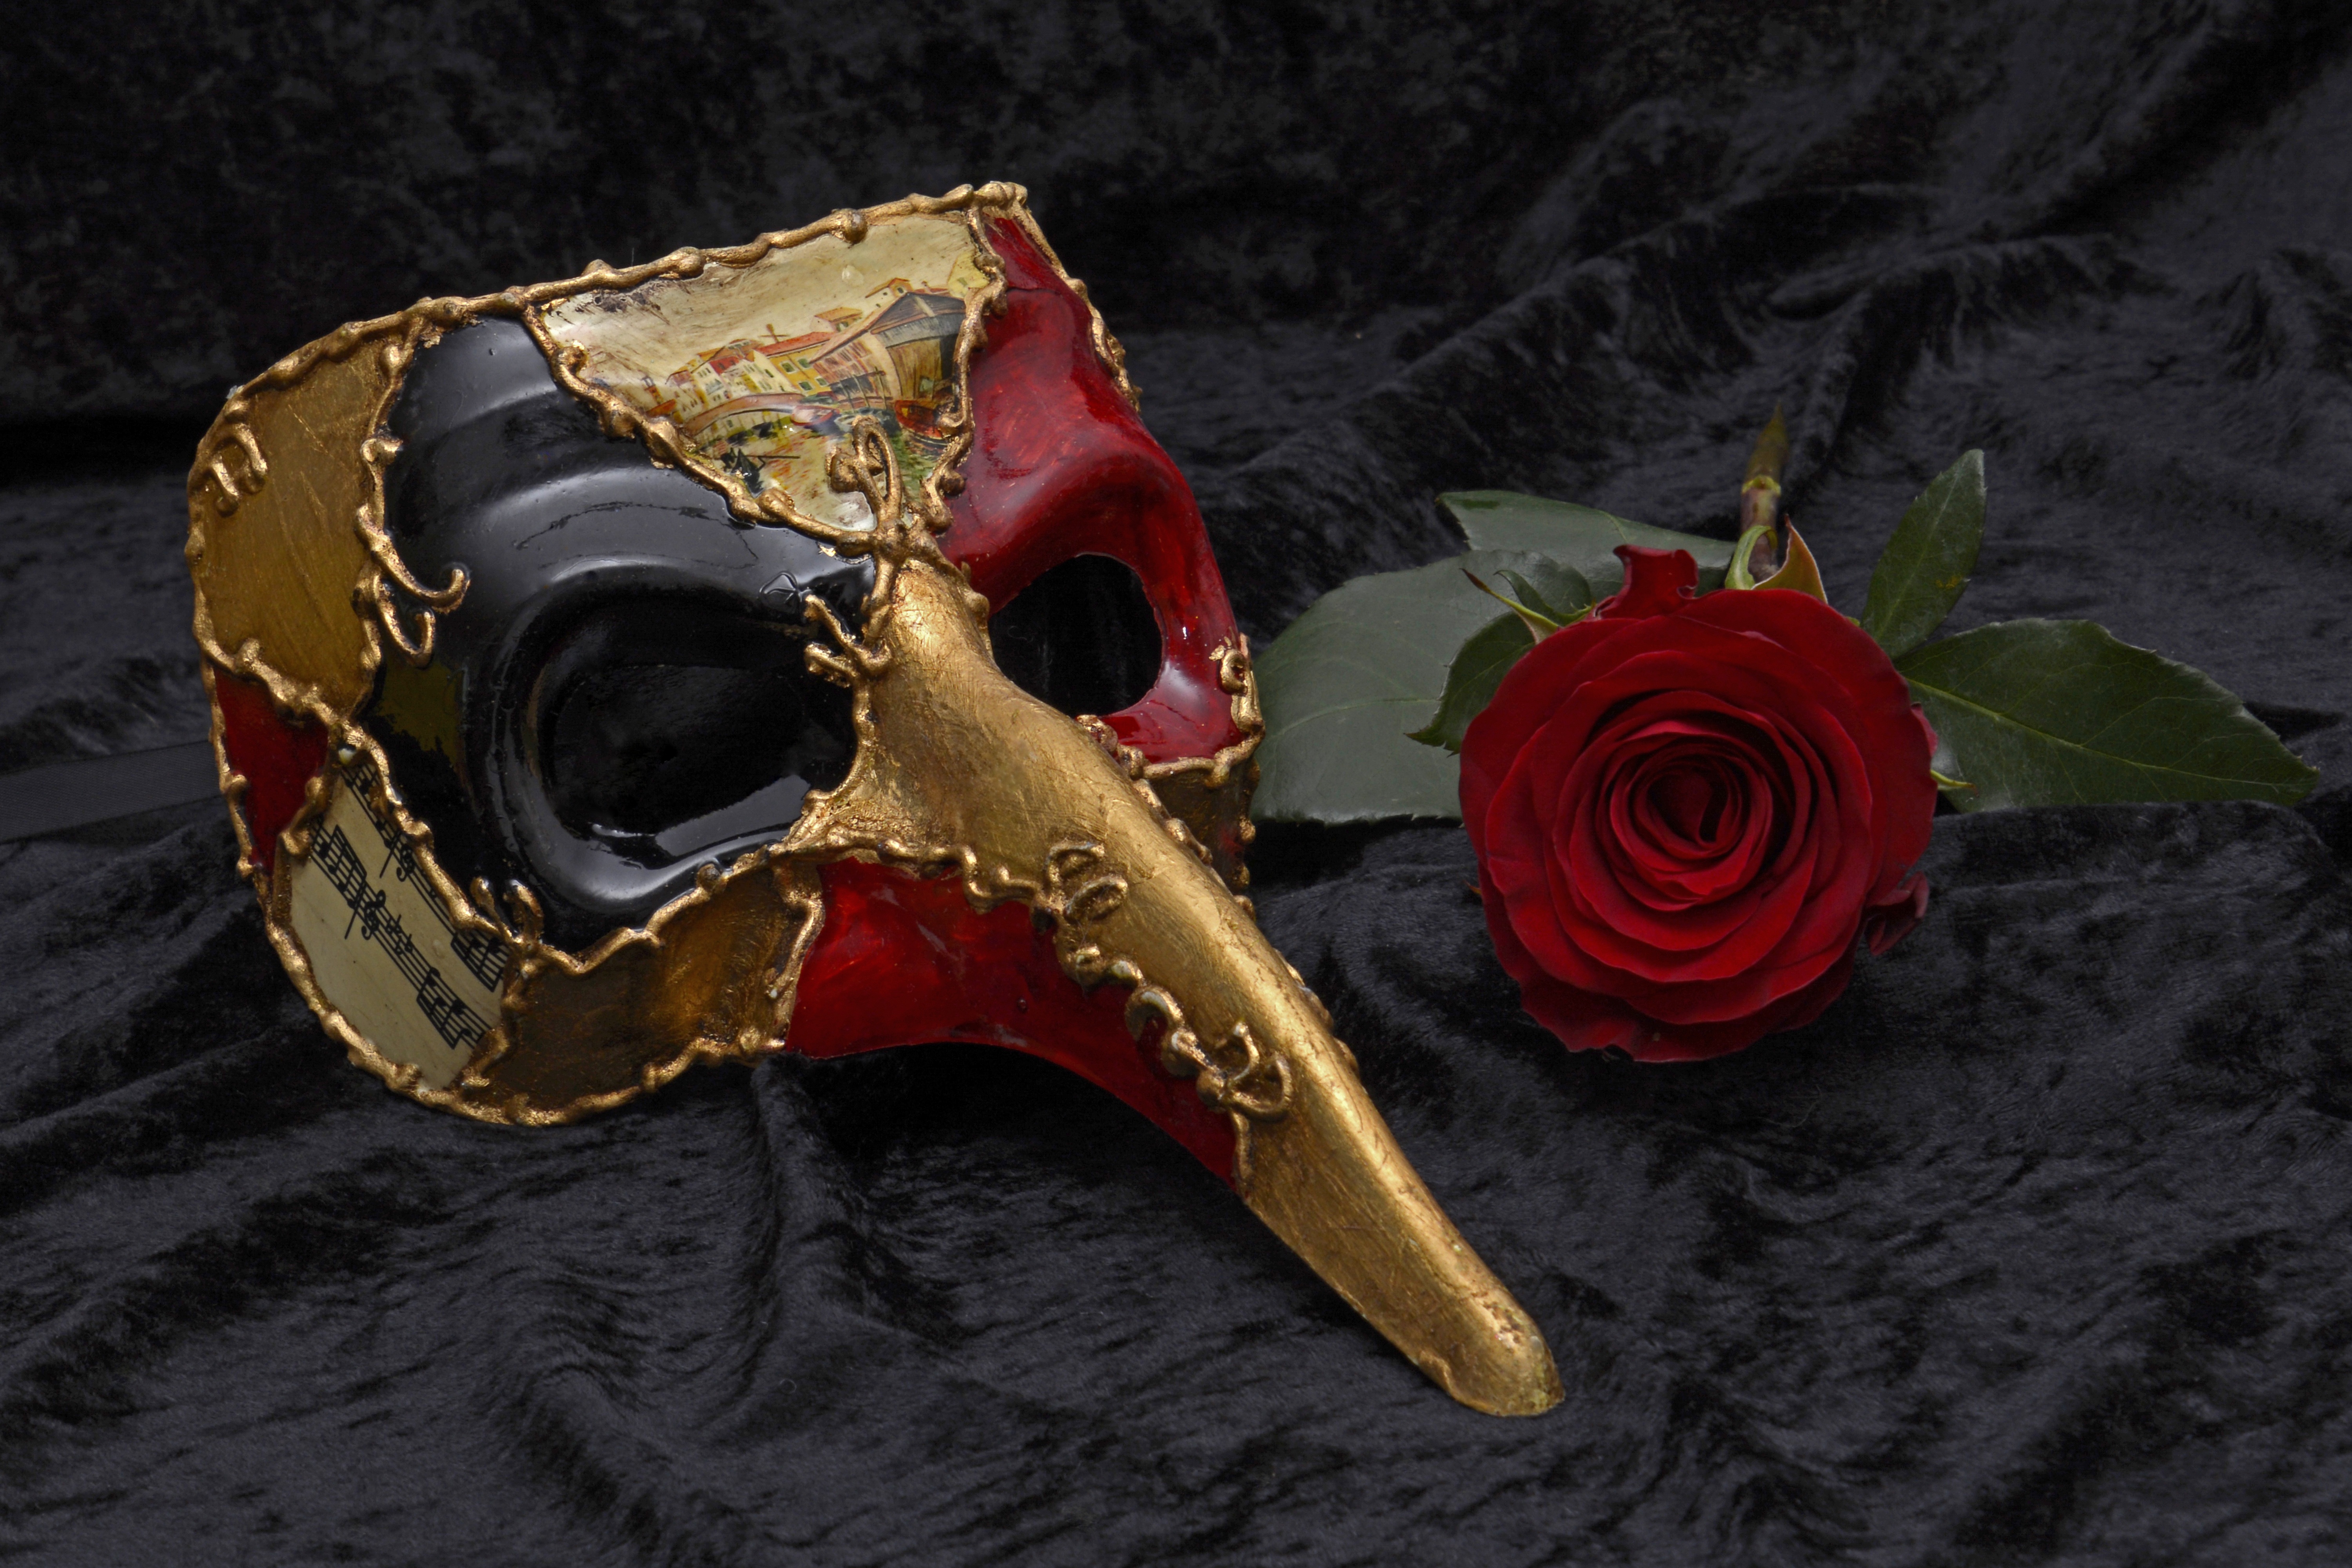
mask, carnival, venice, mysterious, close, romance, carneval, venezia, masquerade, human, hide, glitter, headdress, feather, black, cute, gold, red, rose, fool